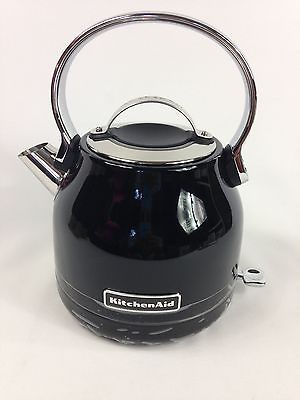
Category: kettle